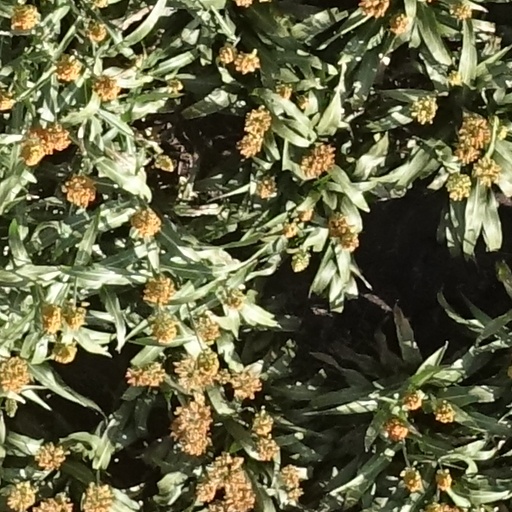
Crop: sorghum